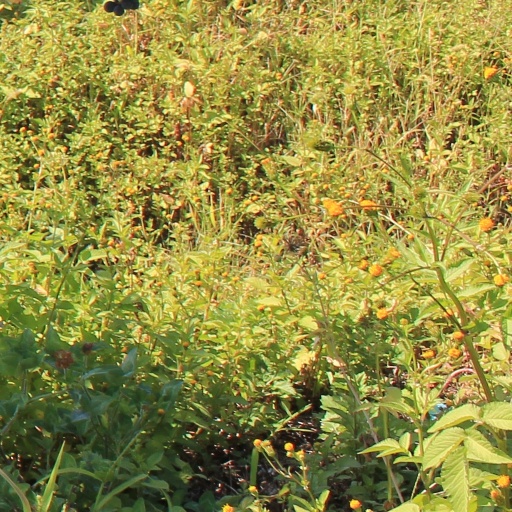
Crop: grape